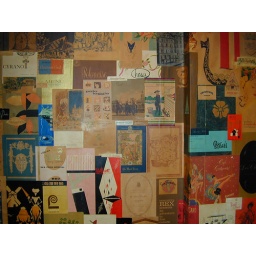
a shot from my mother's apartment back in 2001. The walls of her kitchen were covered in vintage restaurnt menus.